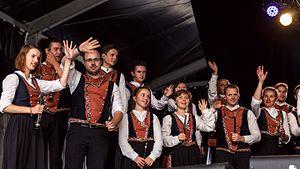
Championnat national des bagadoù de 3e catégorie au Festival de Cornouaille à Quimper le 23 juillet 2016.
Le Bagad Pays des Abers est une formation orchestrale de musique bretonne créé en 1994 à Plabennec. L'association compte aujourd'hui une centaine d'adhérents et regroupe dans ses rangs des membres de tout âge venant de toutes les communes du pays des Abers. Le siège social est situé à Plabennec, à quelques kilomètres de Brest.